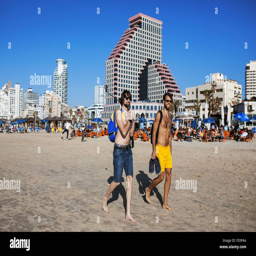
boys walking in the beach